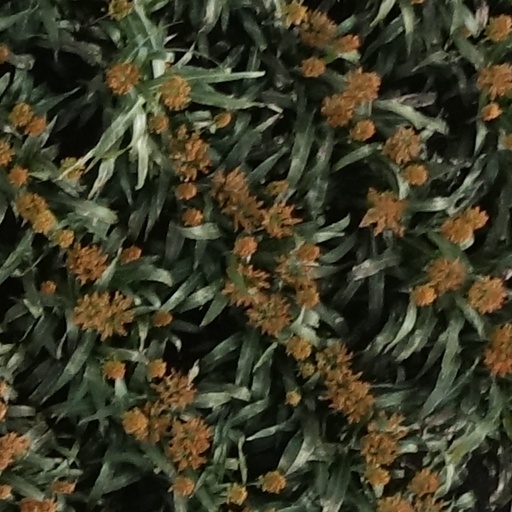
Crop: sorghum